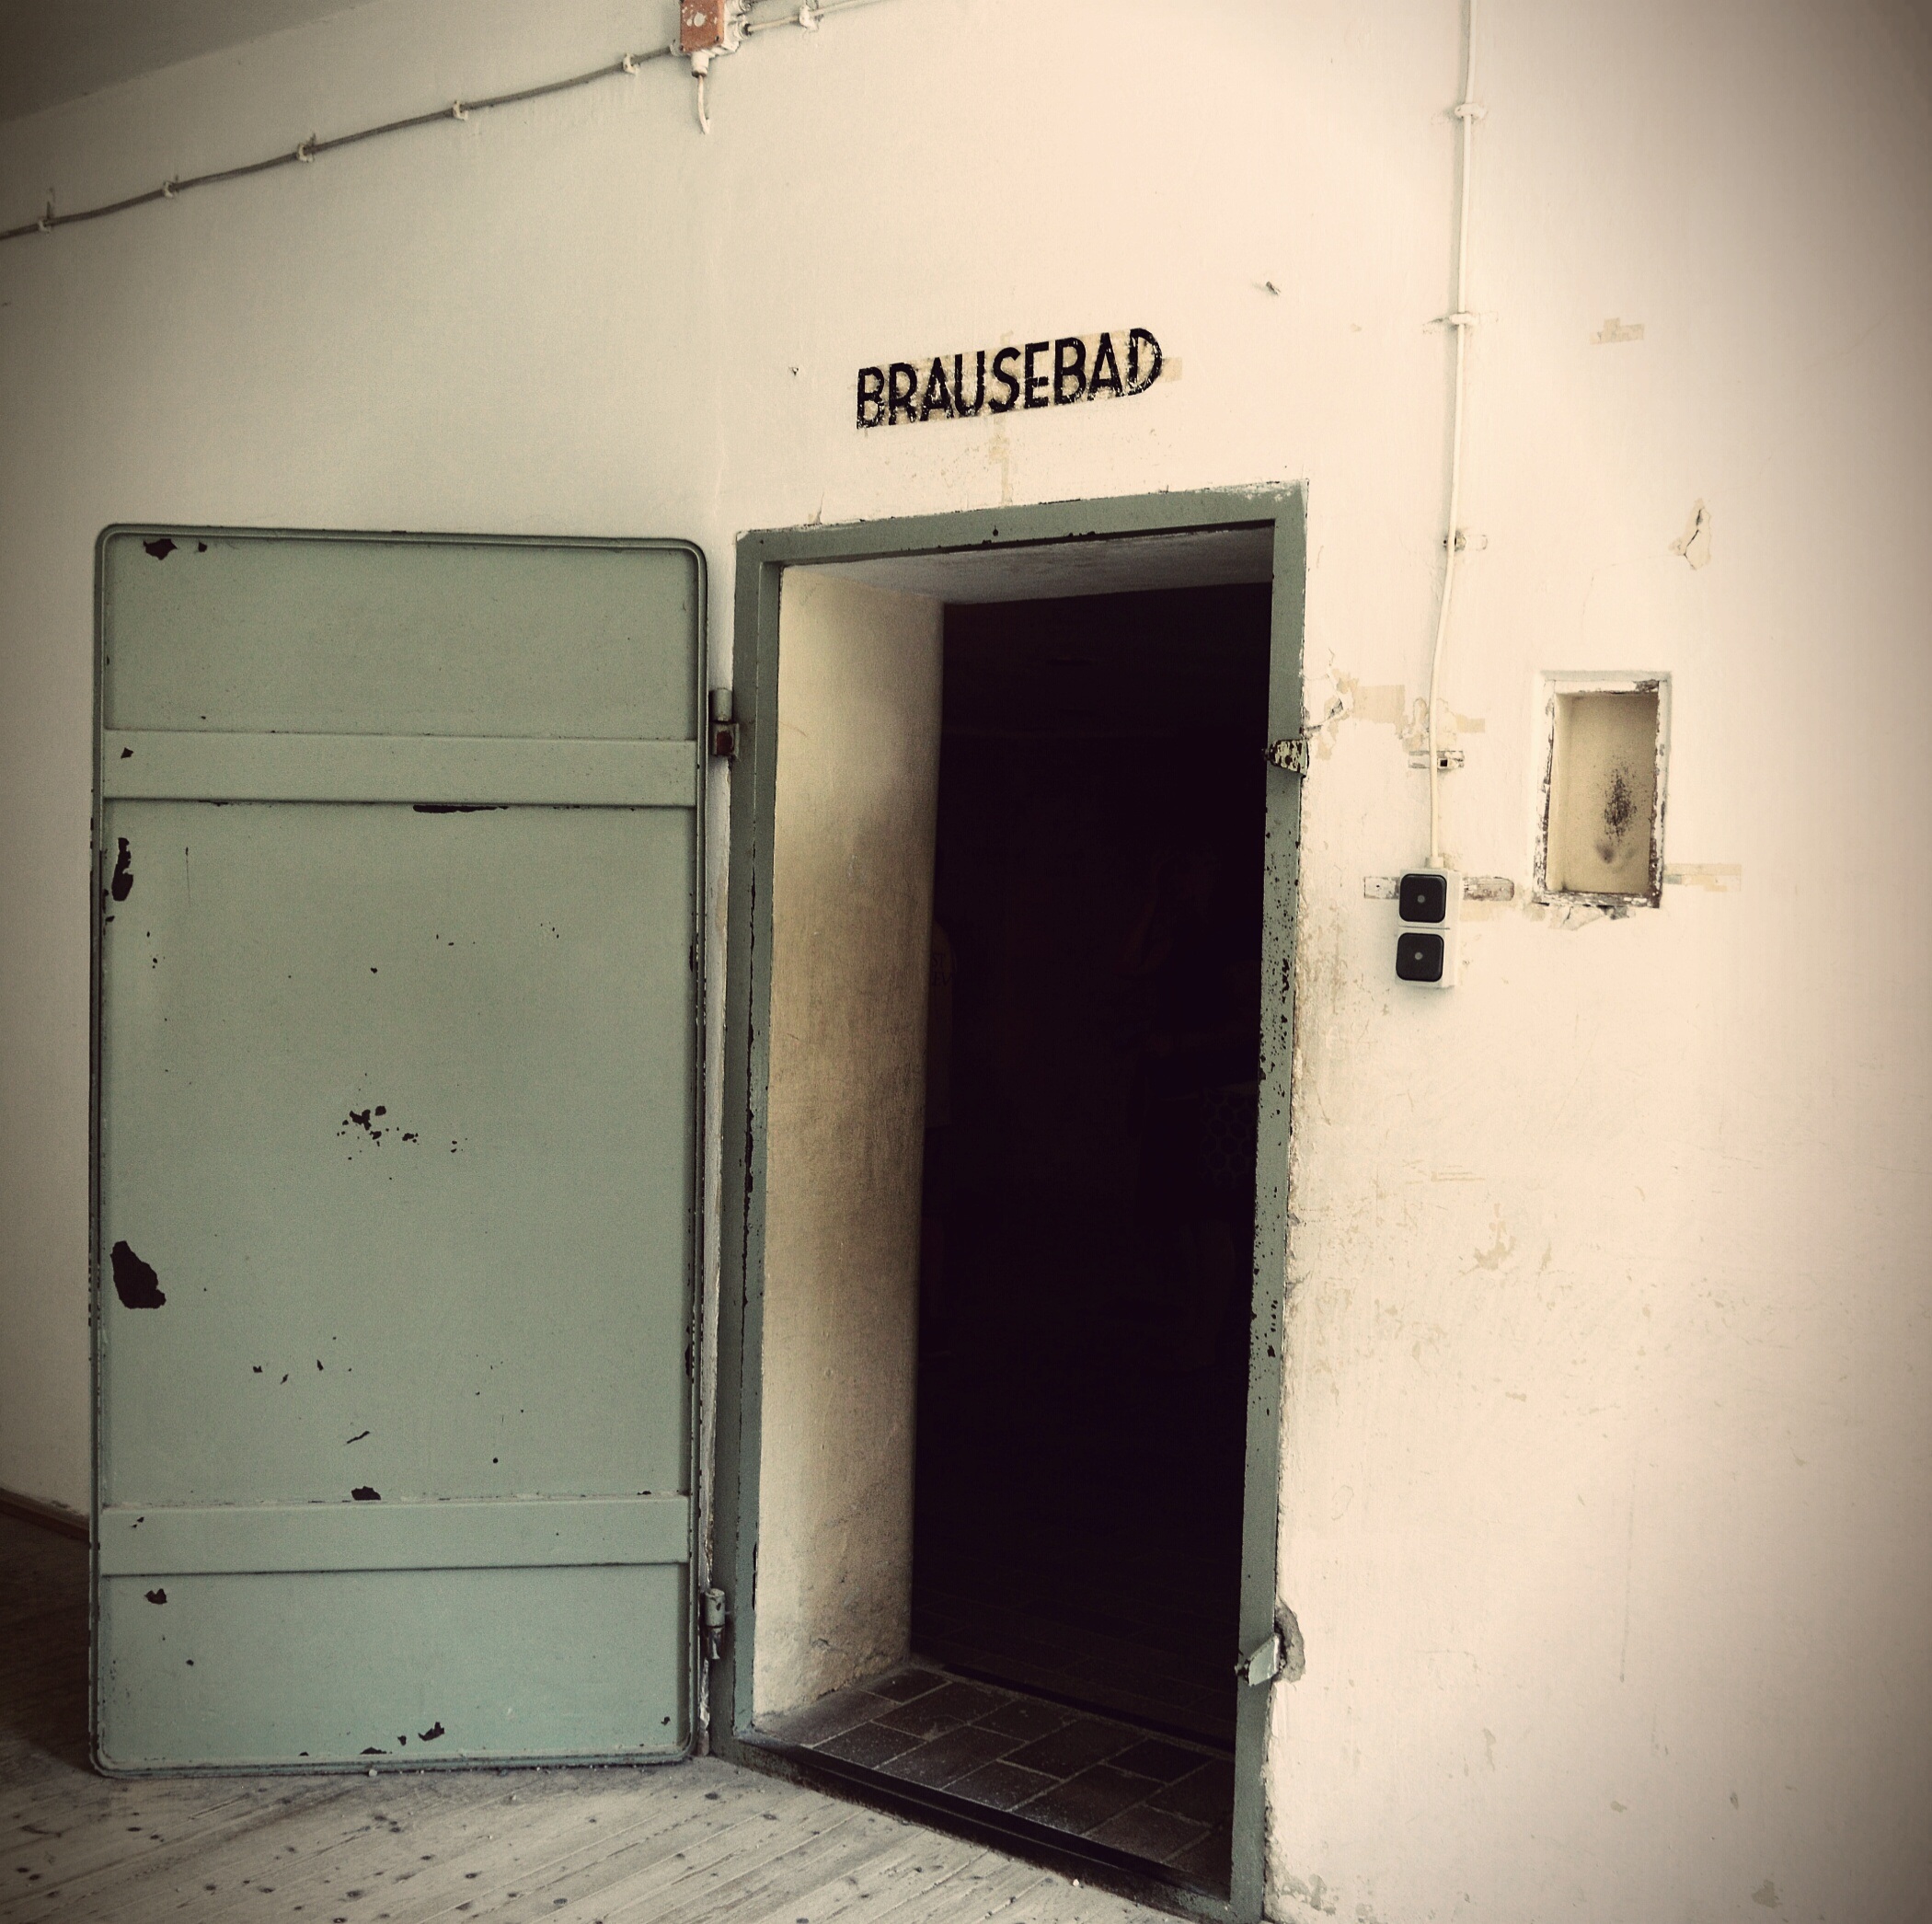
white, house, wall, death, door, interior design, memorial, history, crime, bad, shape, cruel, past, dachau, konzentrationslager, kz, terrible, brausebad, gas chamber, mass murders